Shaan (singer)

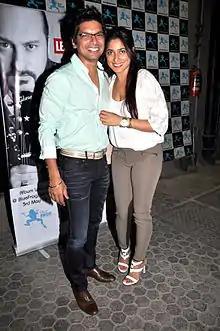
Shaan with his wife Radhika

Shaan was born on 30 September 1972 in Bombay (now Mumbai) in a Bengali family. His grandfather was Jahar Mukherjee, a well known lyricist, his late father Manas Mukherjee, was a music director and his sister Sagarika is a singer as well. He grew up in Mumbai, Maharashtra. Shaan is married to Radhika Mukherjee, with whom he has two sons.